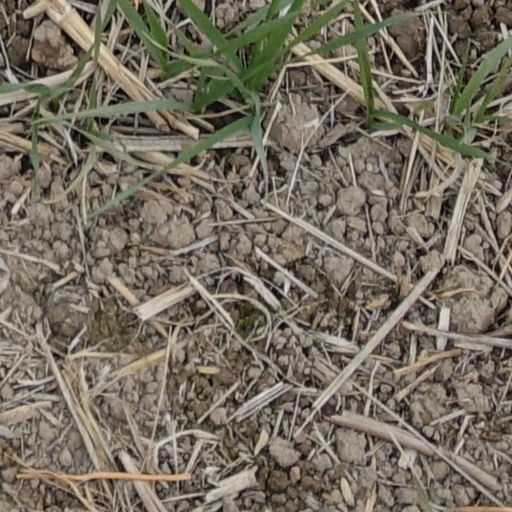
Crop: wheat